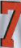
Number: 7